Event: Typhoon Ruby
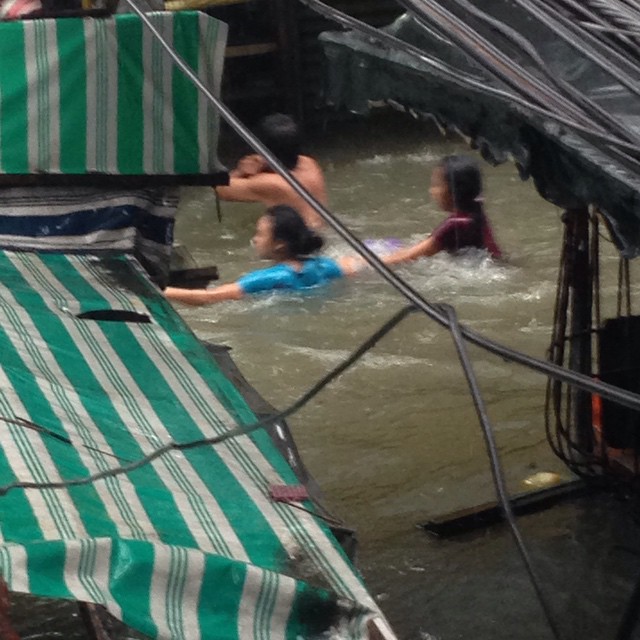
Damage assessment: damage